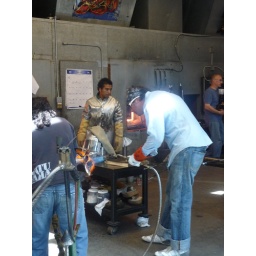
Chihuly's glass artists creating a vase in Chihuly's Boathouse in Seattle, WA. Glass artists preparing the glass vase to go into the oven